Ichgam

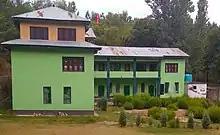
Imamia Public School Ichgam

As of December 2020, there are numerous Medical shops and stores present in the village of Ichgam. The Primary Health Centre Ichgam is located at Kalbal, the north-western part of Ichgam.